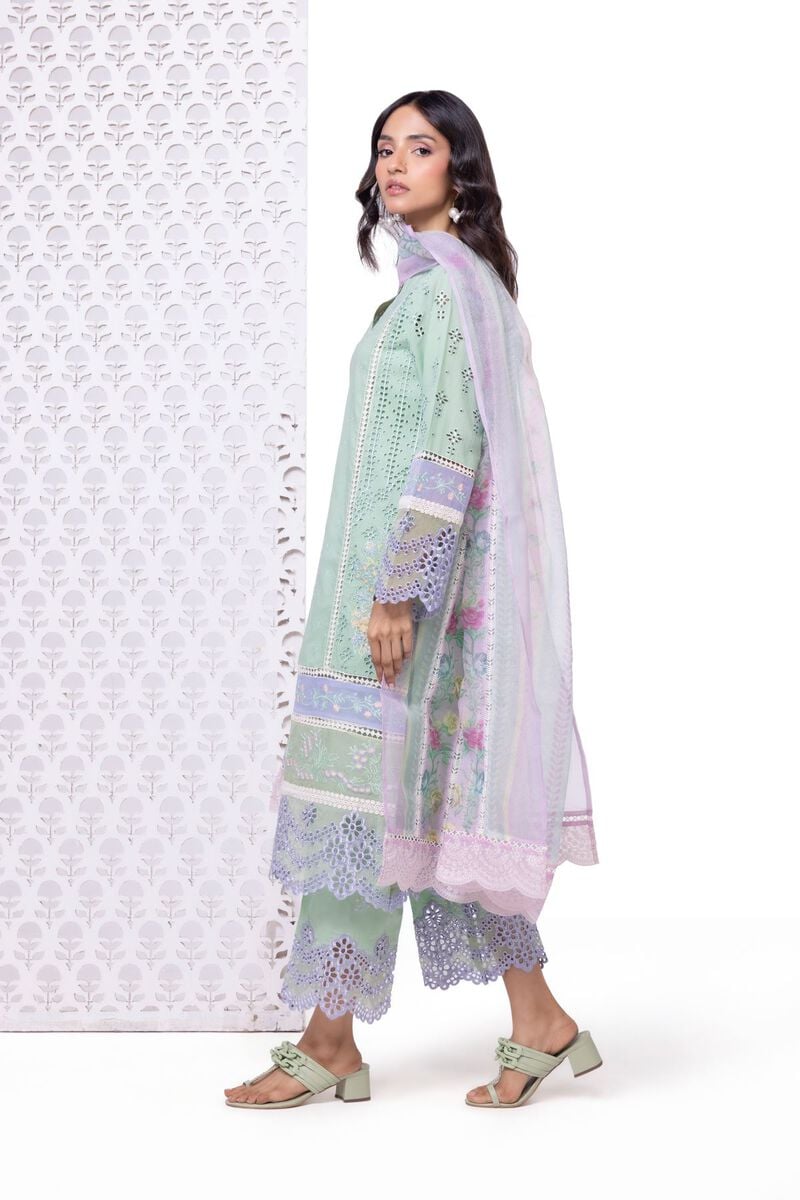
mint embroidered cotton suit